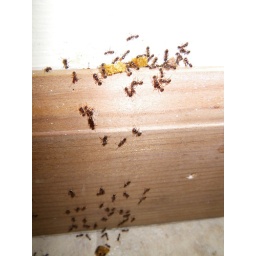
finding a piece of cat food in the kitchen